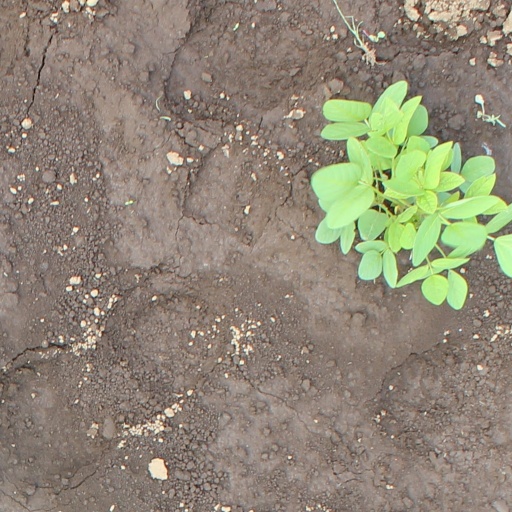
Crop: soybean